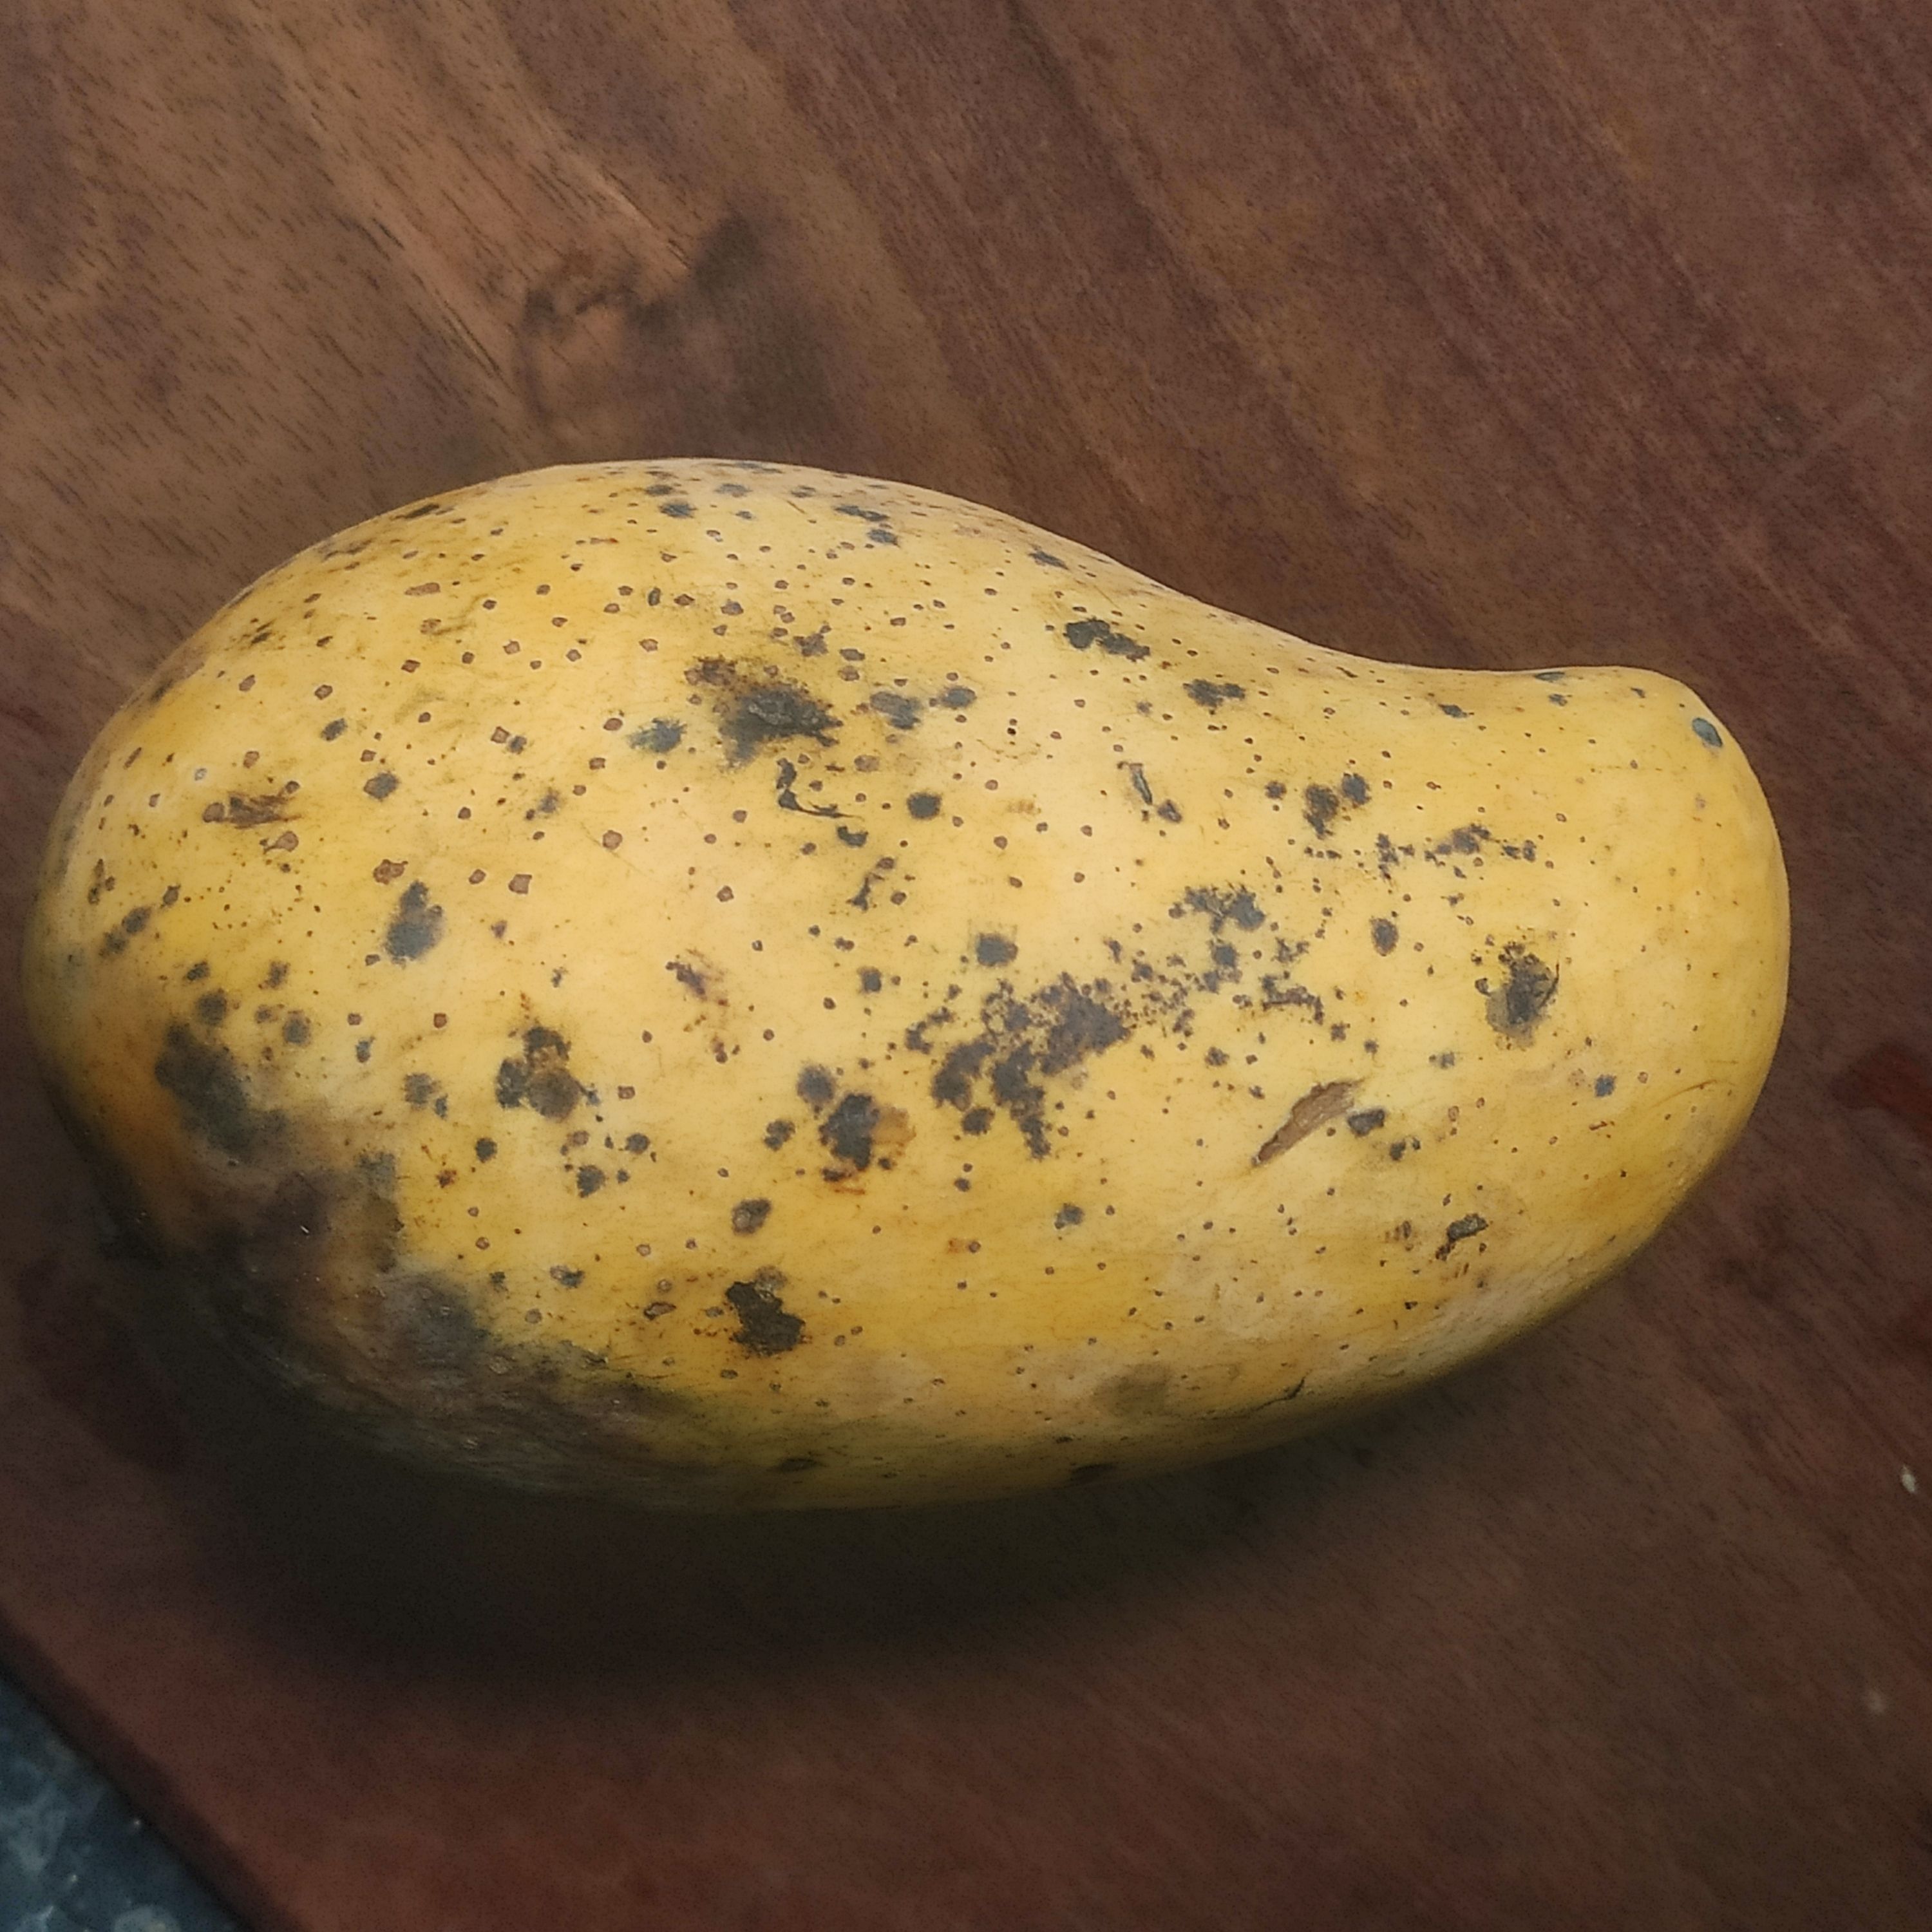
Fruit: mango
Grade: 2nd-grade